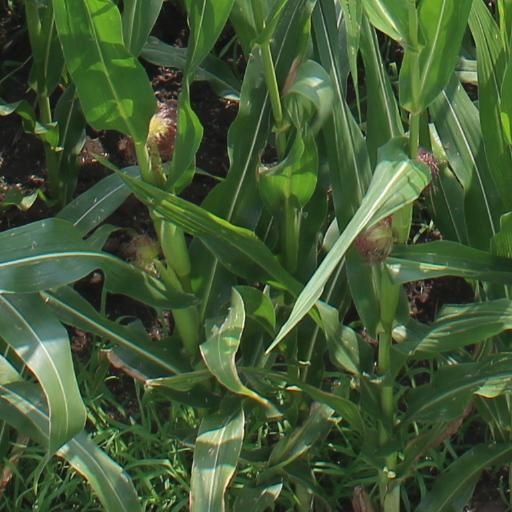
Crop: maize; corn